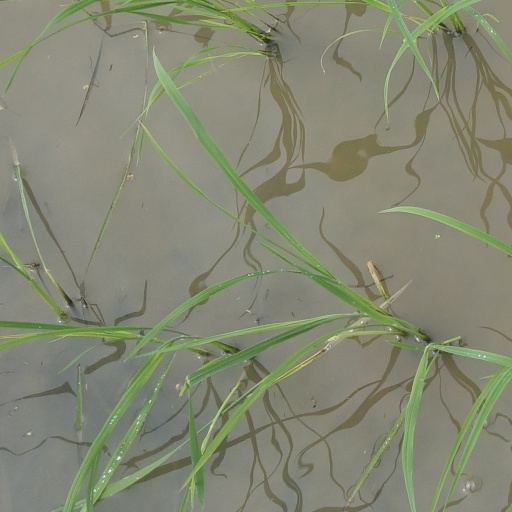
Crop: rice